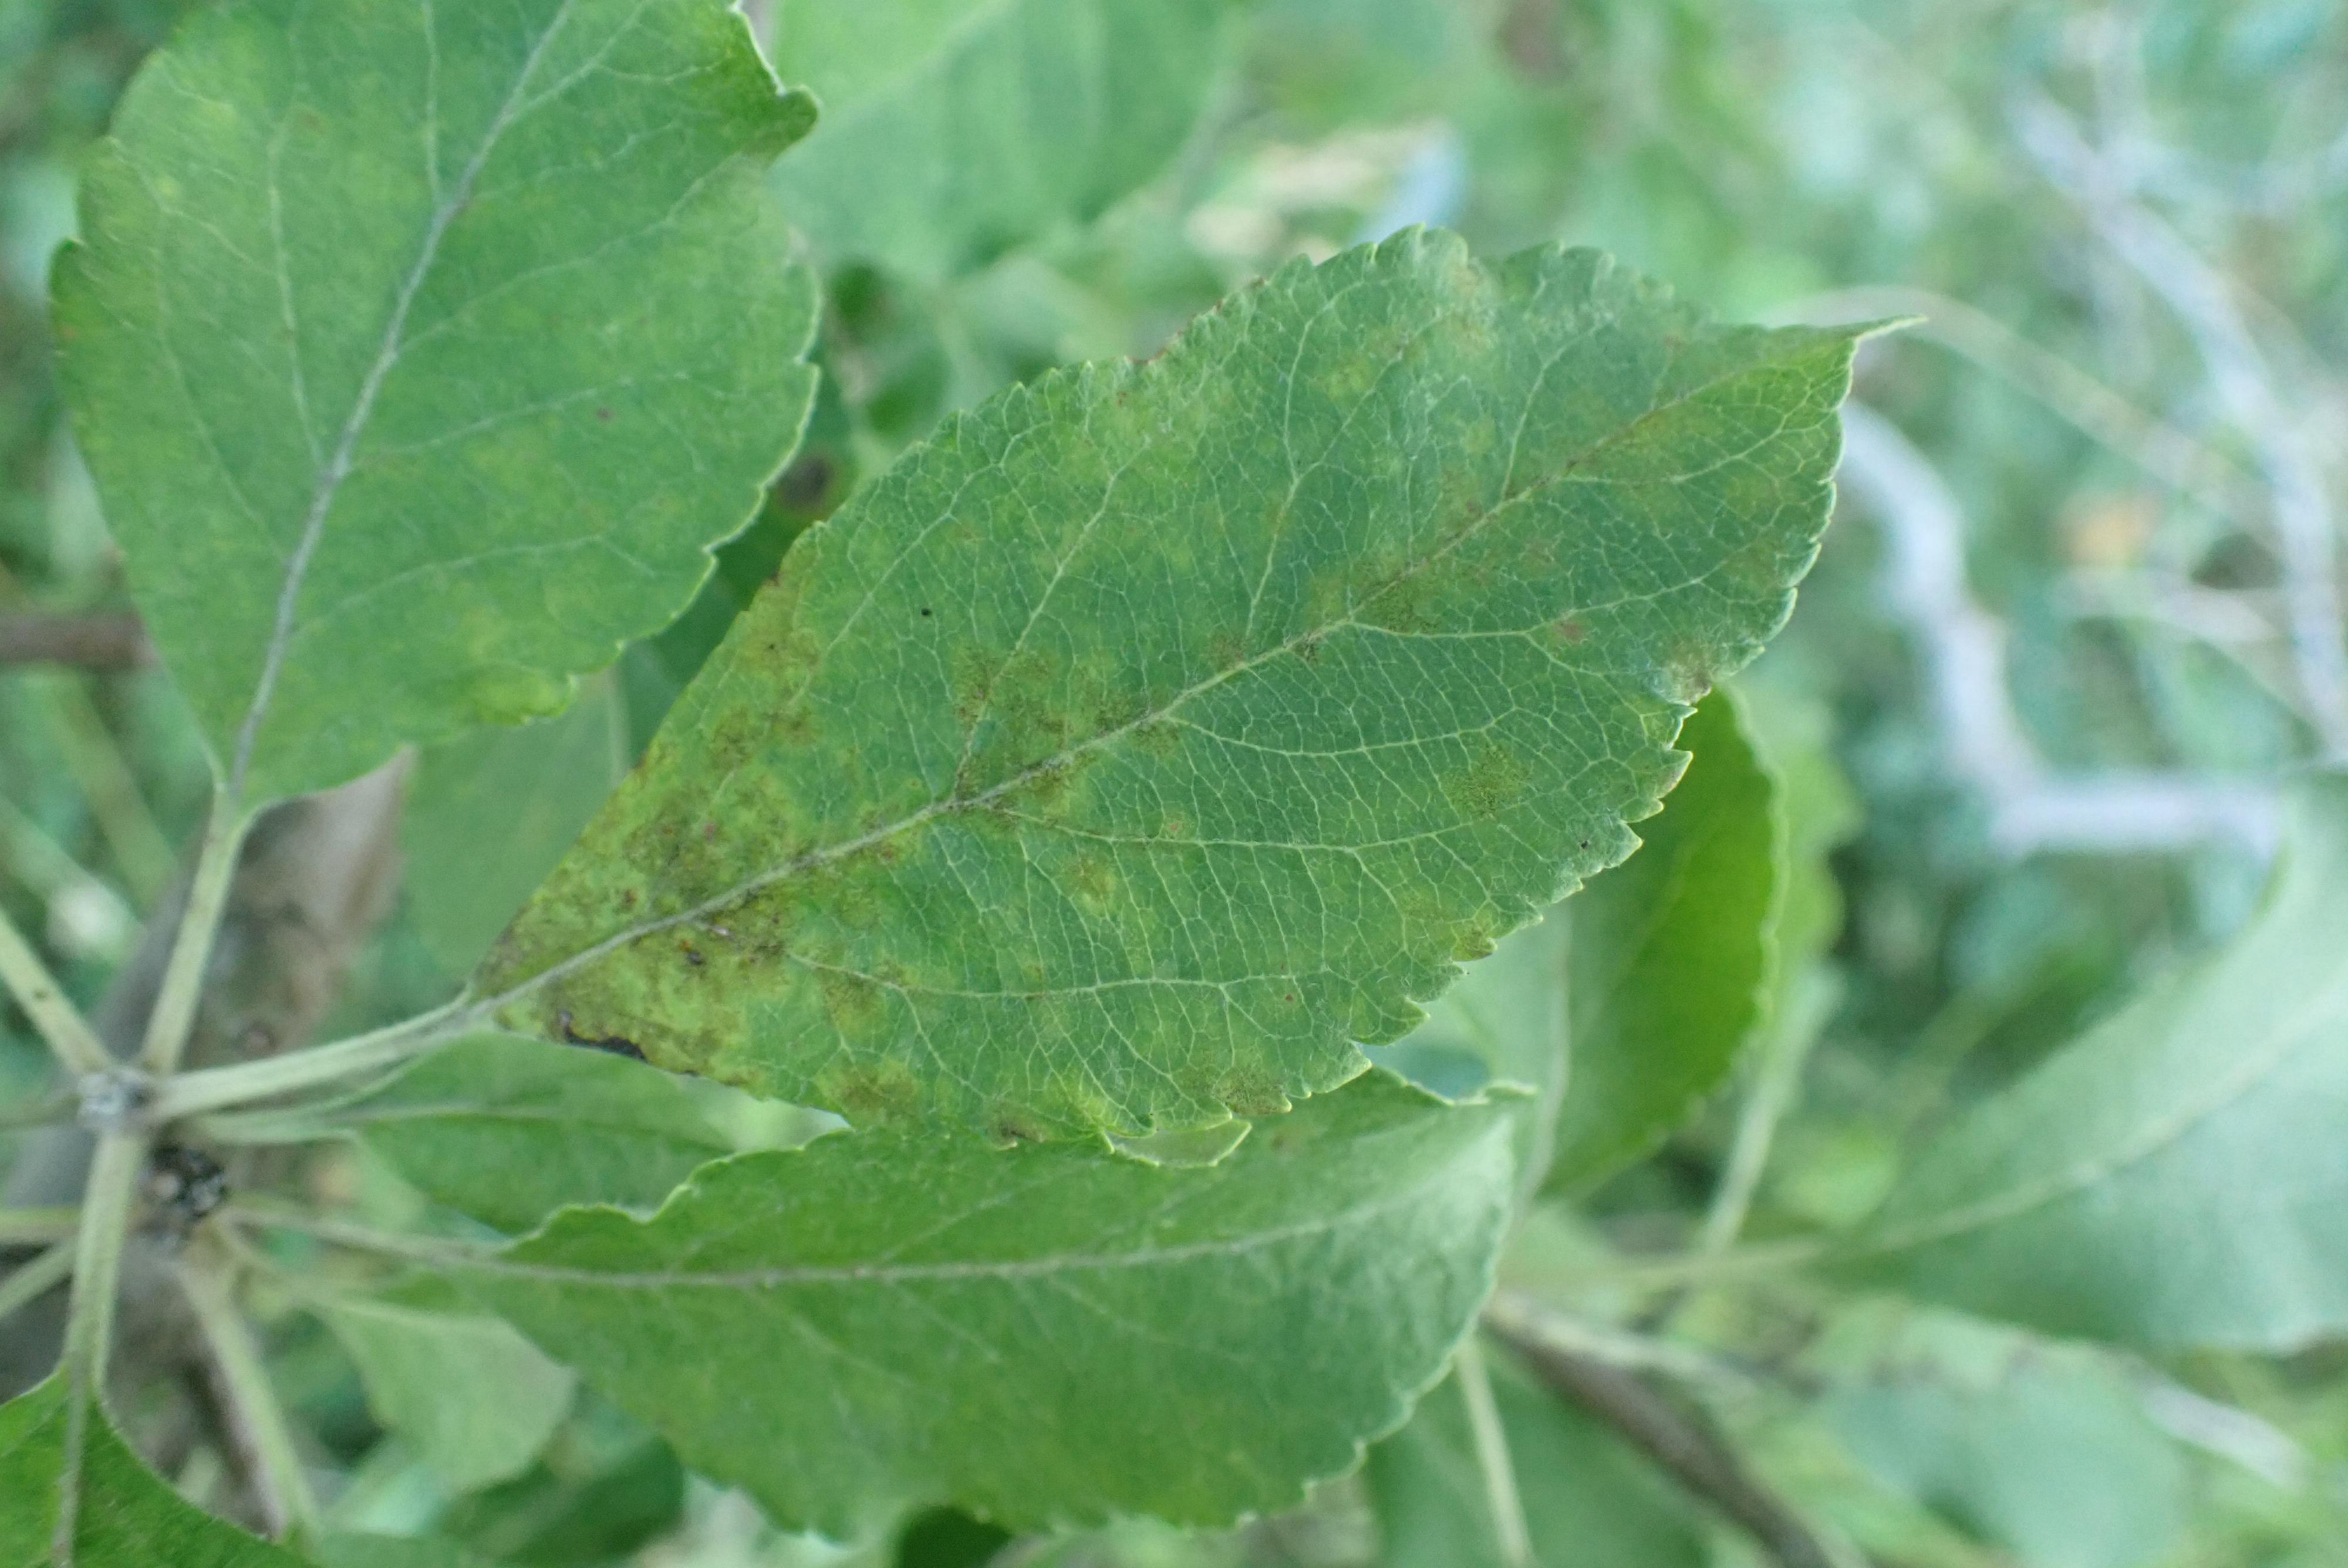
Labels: scab